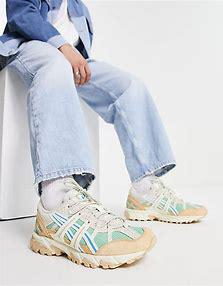
Brand: Asics
Model: Gel Sonoma 15 50